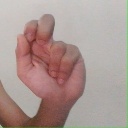
अक्षर: ढ